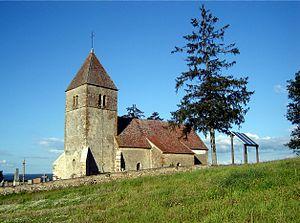
Eglise paroissiale de Saint-Aubin-des-Chaumes, Nièvre, France.
Saint-Aubin-des-Chaumes est une commune française située dans le département de la Nièvre, en région Bourgogne-Franche-Comté.